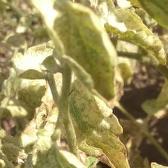
Crop: Tomato
Condition: mite-d